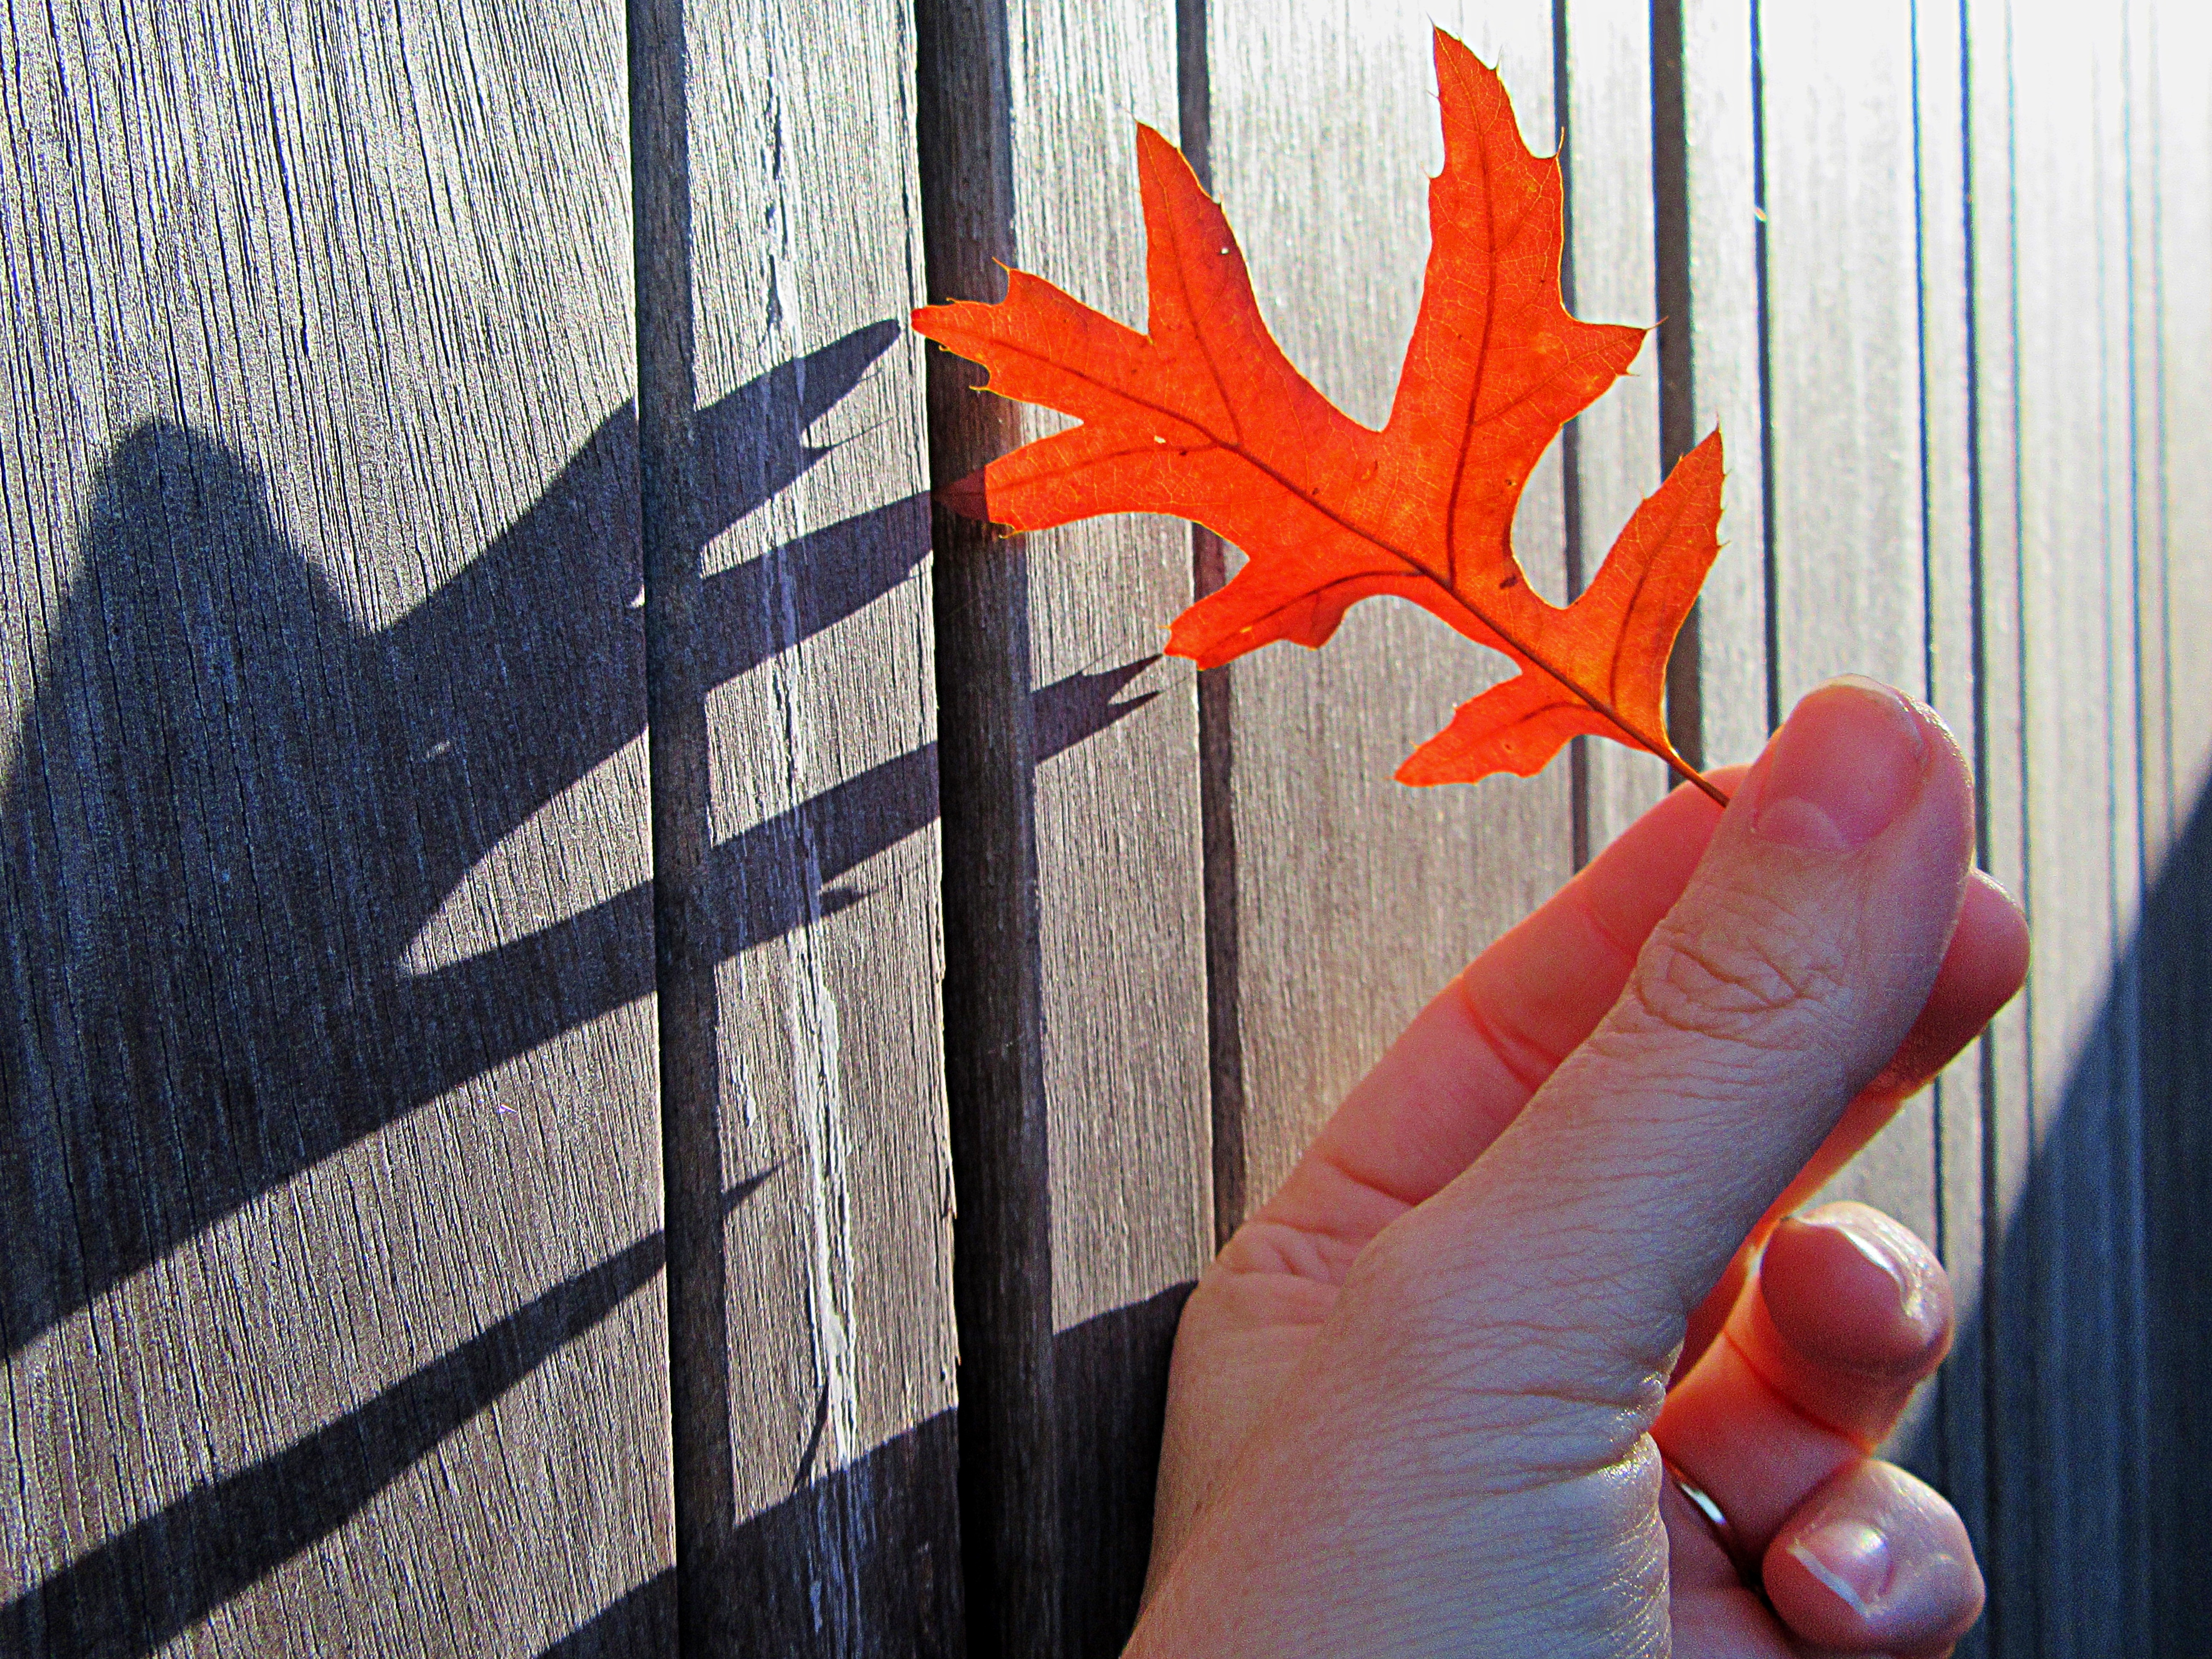
hand, leaf, red, color, autumn, shadow, blue, garden, season, oak leaf, art, colors, background, fingers, veins, shape, fall colors, autumn leaf, red autumn leaf